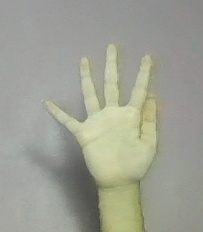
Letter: sheen